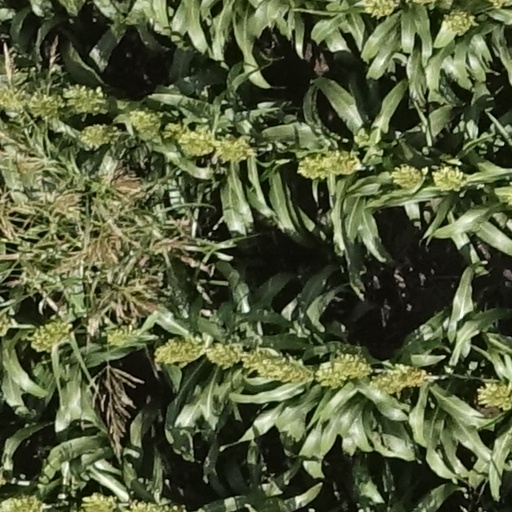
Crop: sorghum